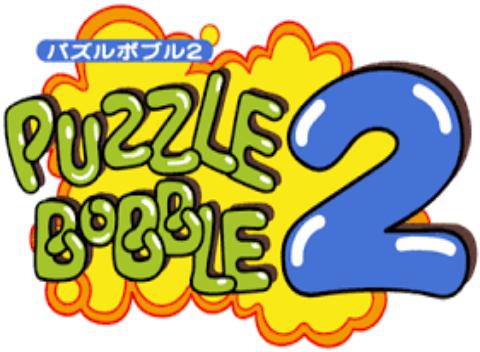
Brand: bobble
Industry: Clothes